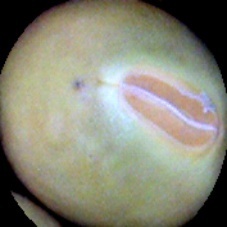
Label: Immature